Singapore Stone

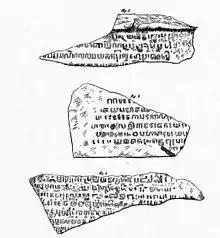
Drawings of three fragments from the Singapore Stone, from Laidlay's 1848 article in the "Journal of the Asiatic Society of Bengal". The bottom fragment is now in the National Museum of Singapore.

In his note published in the "Journal of the Asiatic Society of Bengal" of 1837, Dr. William Bland reported that he had "frequently made pilgrimages" to the Stone, "determined, if it were possible, to save a few letters, could they be satisfactorily made out, to tell us something, however, small, of the language or the people who inscribed it, and hence eke out our limited and obscure knowledge of the Malayan Peninsula."